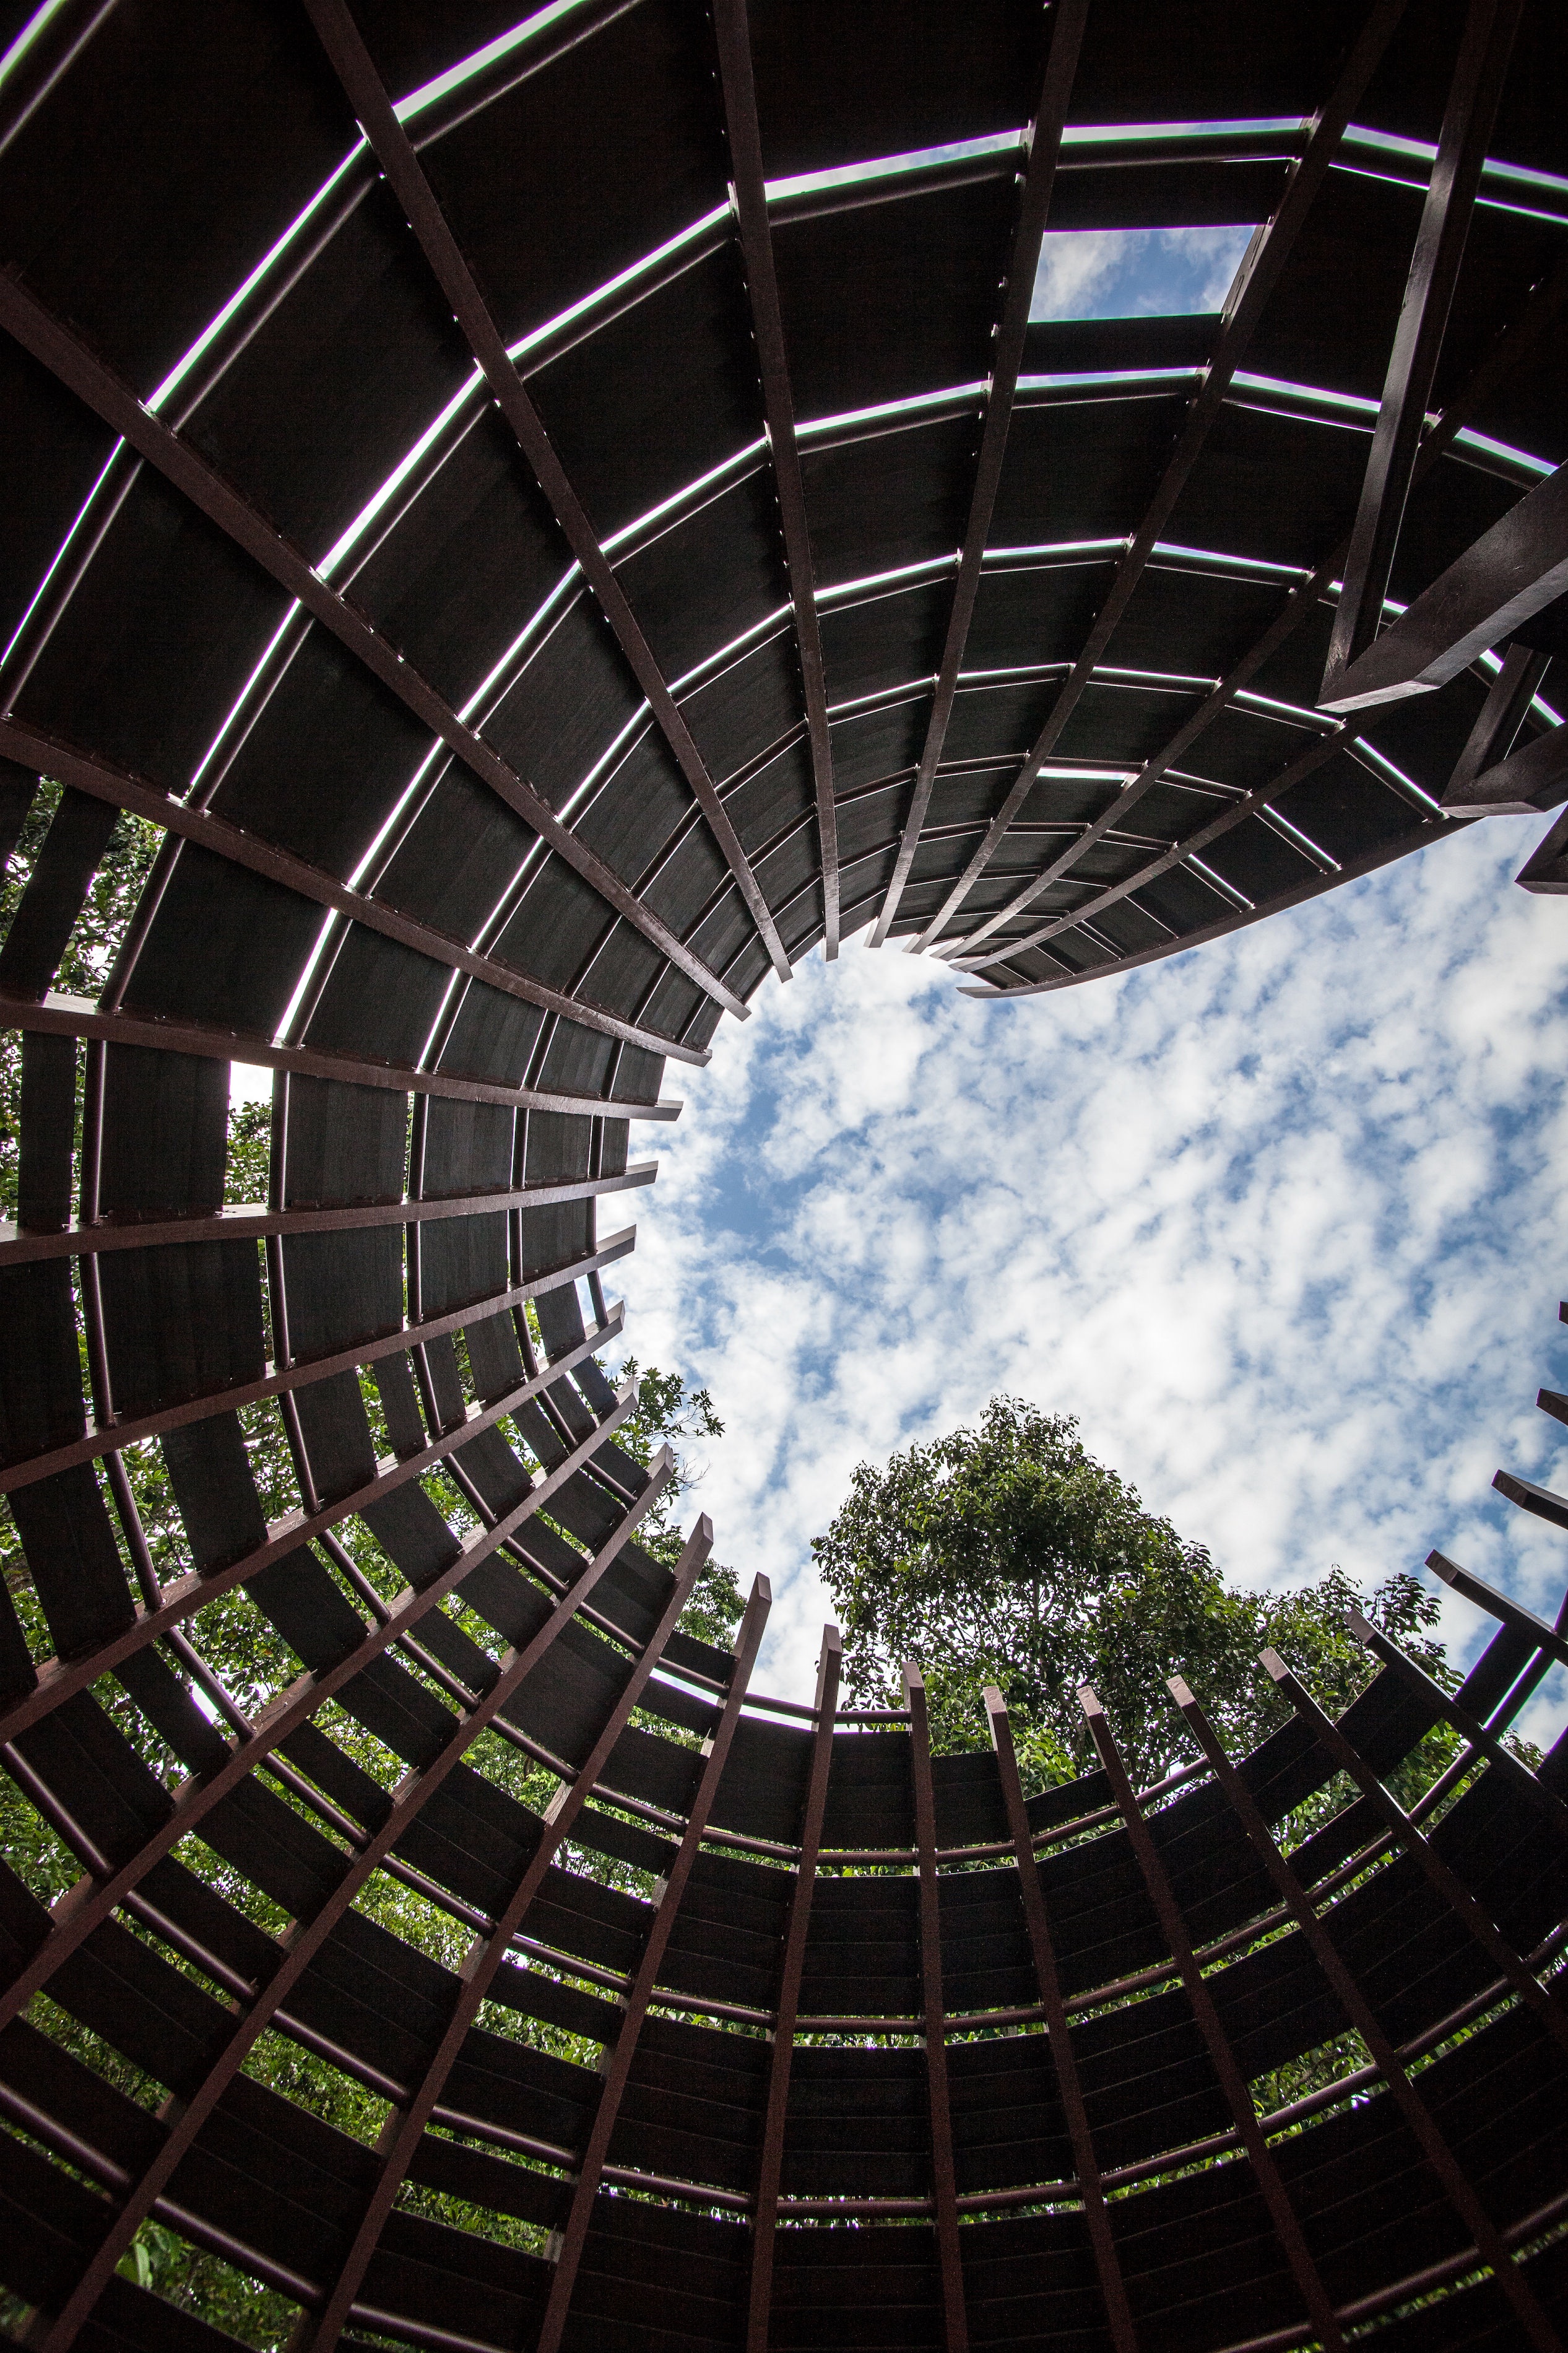
light, structure, photography, sunlight, reflection, stadium, circle, symmetry, dome, shape, aerial photography, urban area, atmosphere of earth, sport venue